Tower of Babel

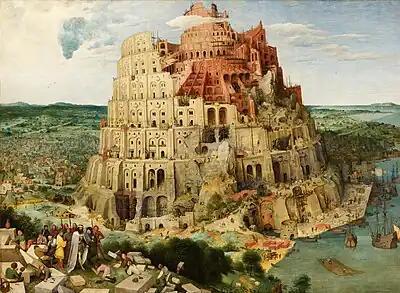
"The Tower of Babel" by Pieter Bruegel the Elder (1563)

The Tower of Babel is an origin myth and parable in the Book of Genesis (chapter 11) meant to explain the existence of different languages and cultures.